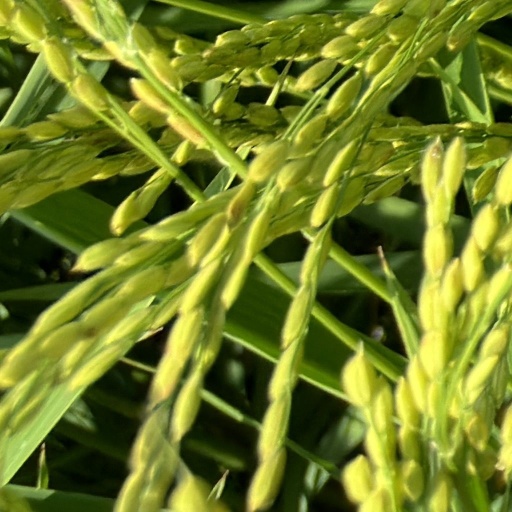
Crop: rice